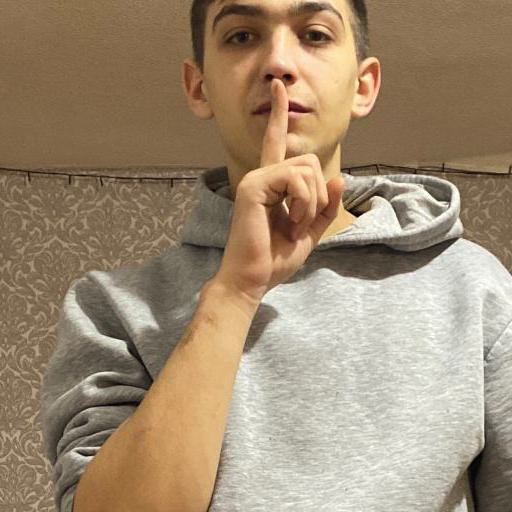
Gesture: mute